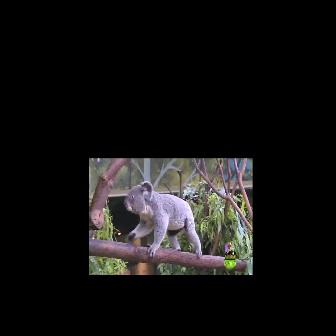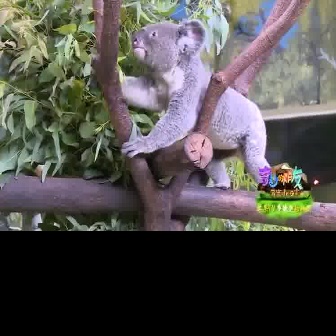
  Please identify the target specified by the bounding box [123,180,202,259] in the first image and locate it in the second image. Return the coordinates in [x_min,y_min,x_max,y_max] format.
Answer: [92,16,281,205]